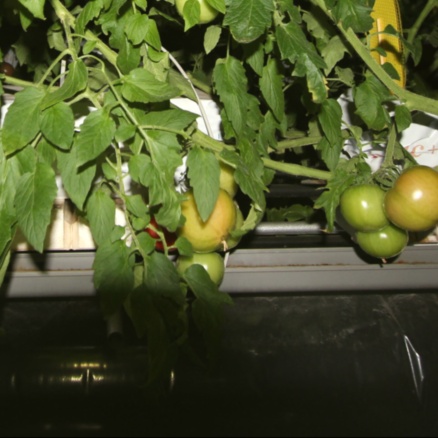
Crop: tomato